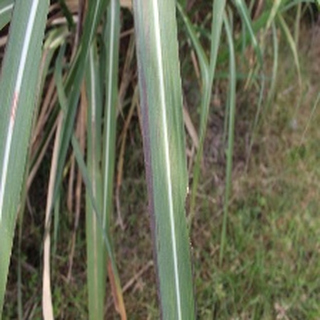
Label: sugarcane_bacterial_blight